Robert Rawlinson

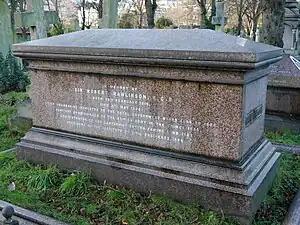
Funerary monument, Brompton Cemetery, London

Early in 1855 popular feeling was so aroused by the waste of life that was going on among the British troops in the Crimea through disease, and by the mismanagement of the campaign, that the Aberdeen ministry was forced to resign. Lord Palmerston, who then became prime minister, sent a sanitary commission, consisting of Rawlinson and two medical members (Dr. John Sutherland and Dr. Hector Gavin), with full powers from the War Office, to do whatever it thought would lead to better hygienic conditions in camp and hospital. The commission reached Constantinople in March, and, by insisting on what now seem the most obvious precautions, succeeded within a few weeks in reducing the death-rate in the Levantine hospitals from 42 to 2¼%. Passing on to the Crimea, it effected a similar improvement there, and by the end of the year the health of the whole British army in the field was even better than it enjoyed at home.